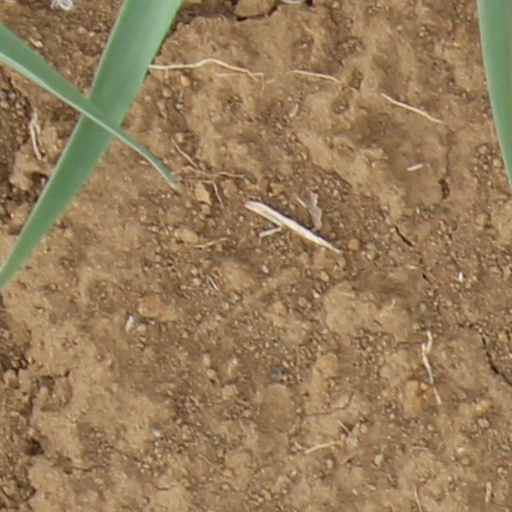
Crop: wheat